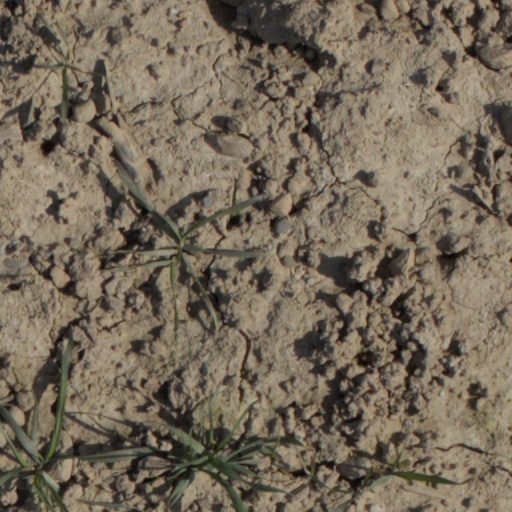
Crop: wheat